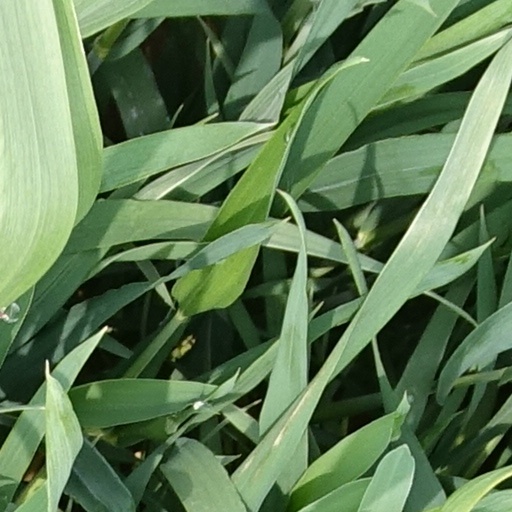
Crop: wheat